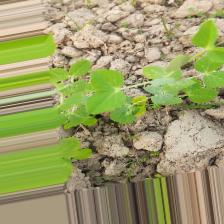
Label: Powdery Mildew